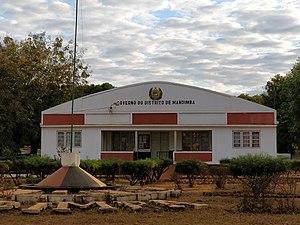
Le district de Mandimba est une subdivision administrative de la province de Niassa au nord du Mozambique. En 2007, sa population est de 133 648 habitants.